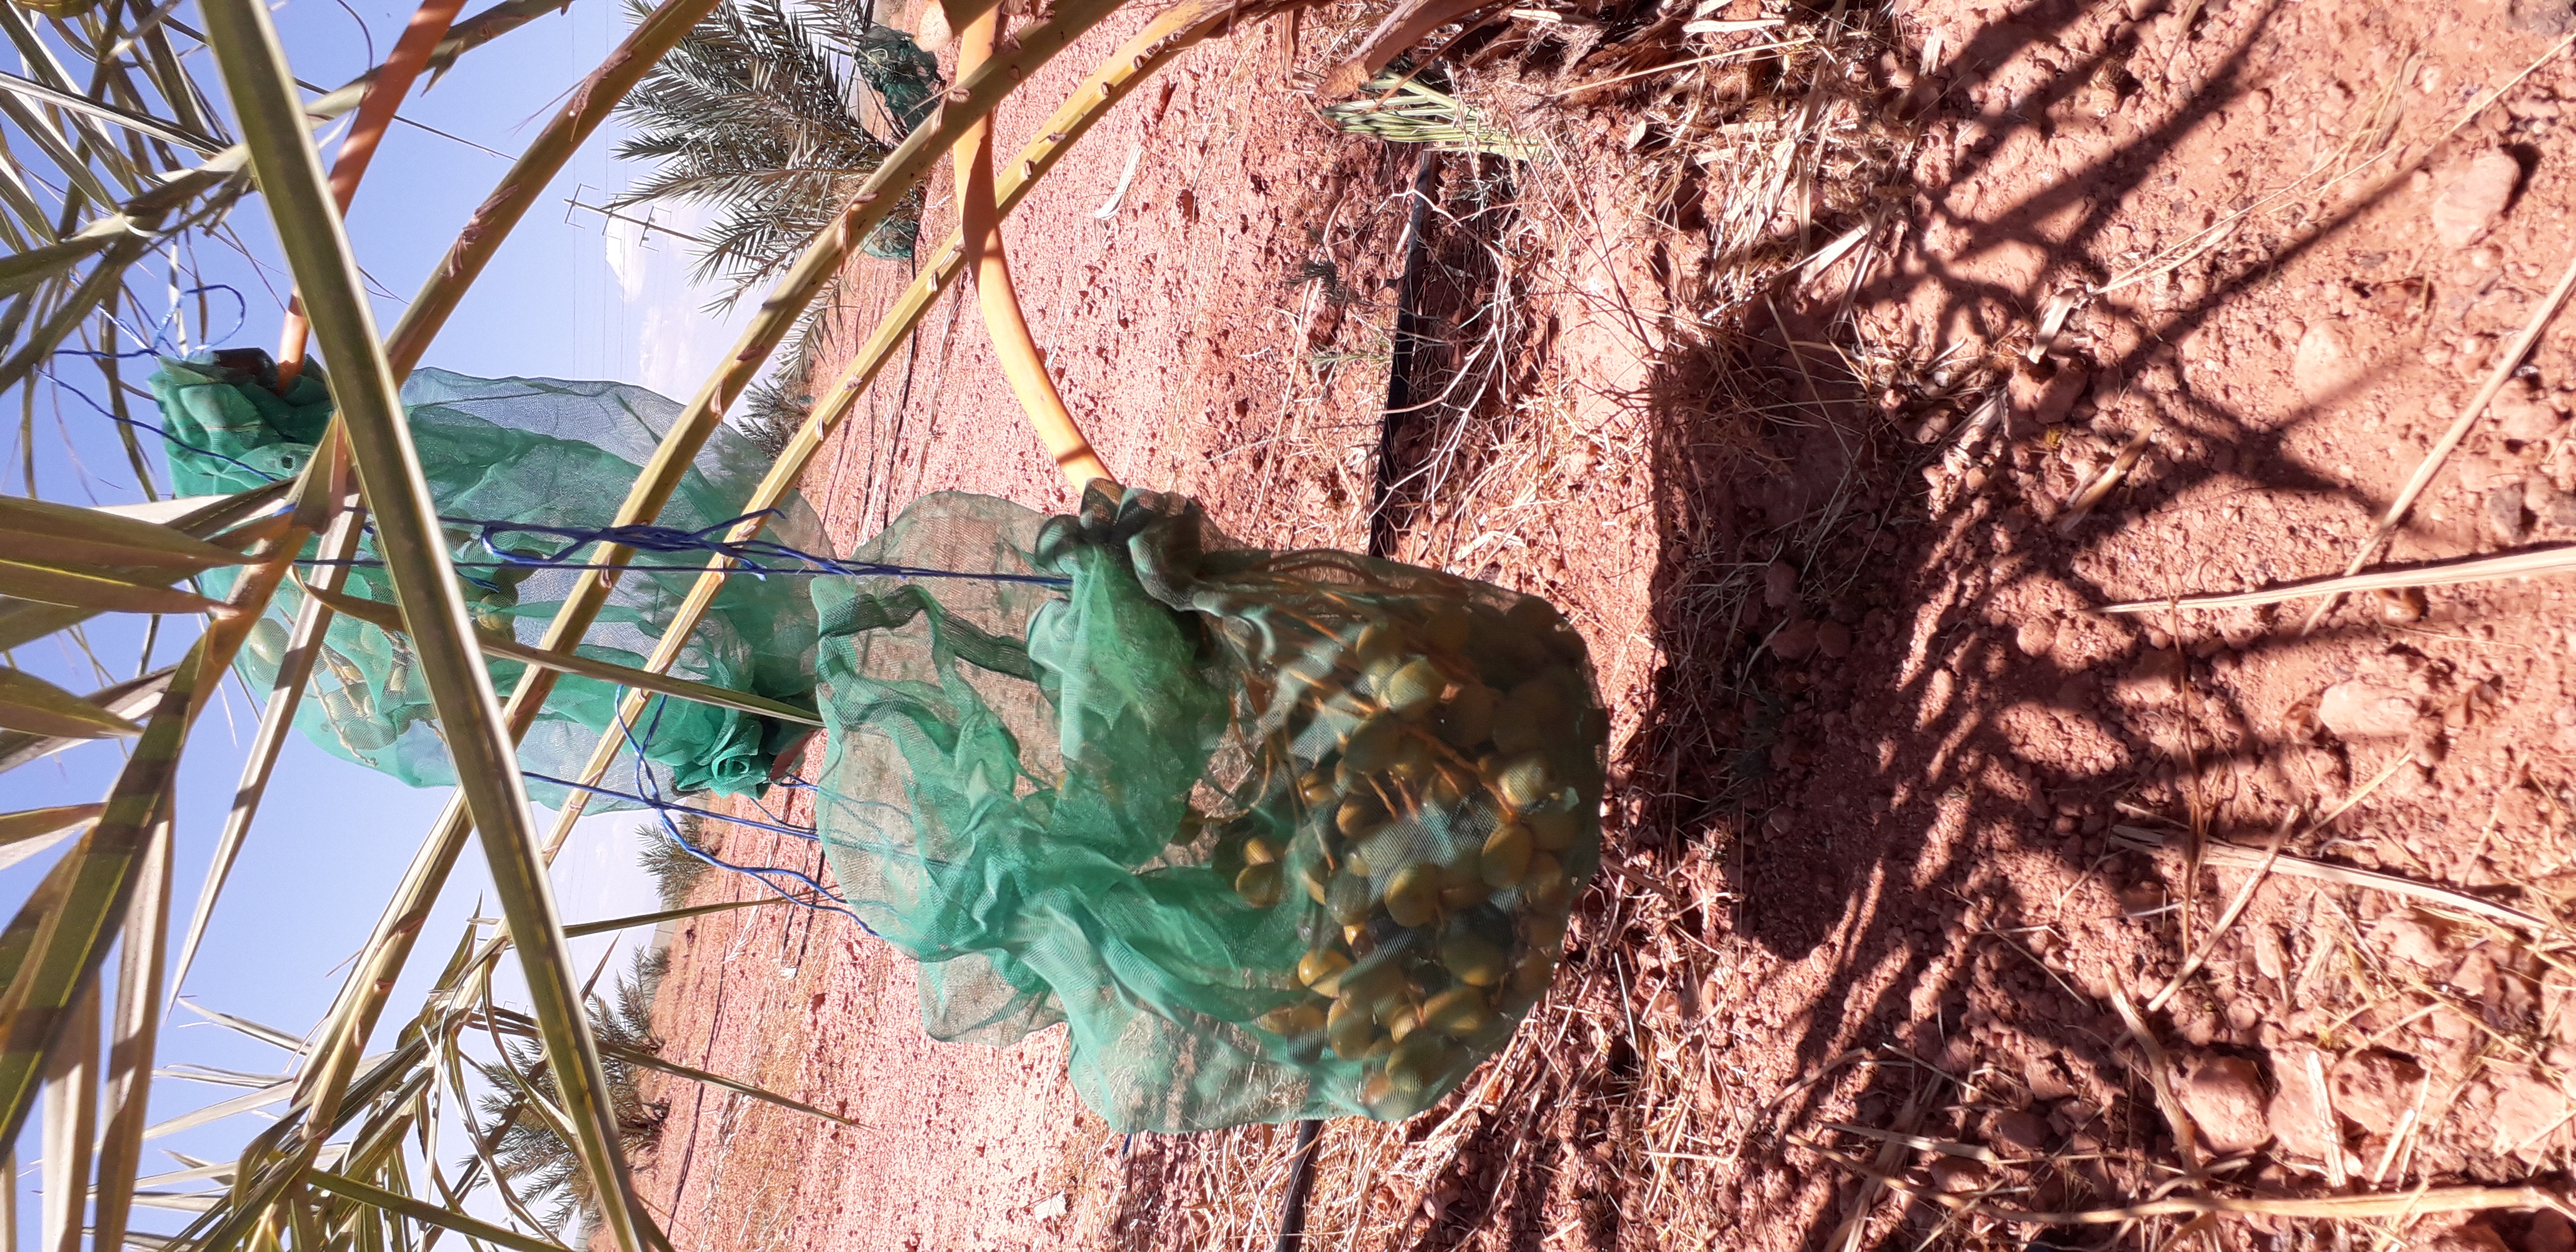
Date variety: Boufagous